The Block season 7

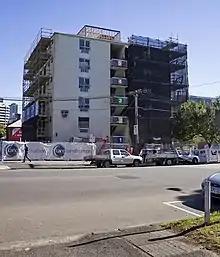
"The Block" under construction

This season introduces five couples (an increase from the four couples in preceding seasons) with each couple originating from a different state of Australia. The couples selected were as follows: